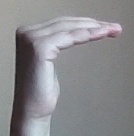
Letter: haa